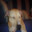
Label: dog